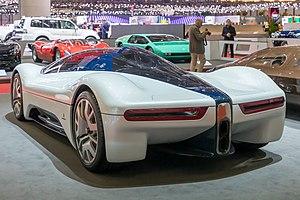
La Maserati Birdcage75th est un concept car GT futuriste du constructeur automobile italien Maserati, présentée au salon international de l'automobile de Genève 2005. Elle est baptisée du nom de la série de Maserati Birdcage des 24 Heures du Mans des années 1960, pour le 75e anniversaire de Pininfarina.